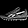
Label: Sneaker